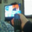
Label: television